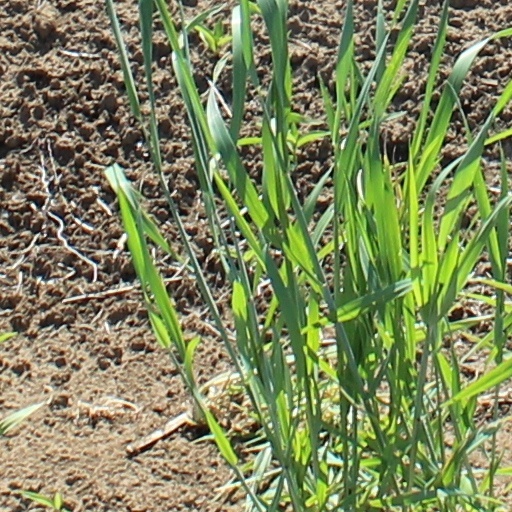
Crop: wheat